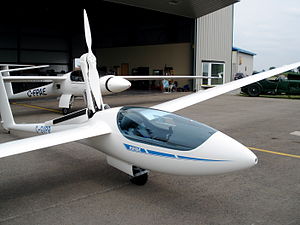
Svævefly / Motorsvævefly
Motorsvæver ASH26E
Et svævefly har ingen motor og er derfor et fly, der hele tiden ved svæveflyvning bevæger sig frem ved at omsætte højde til fremdrift.